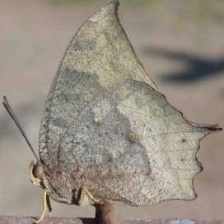
Species: TROPICAL LEAFWING